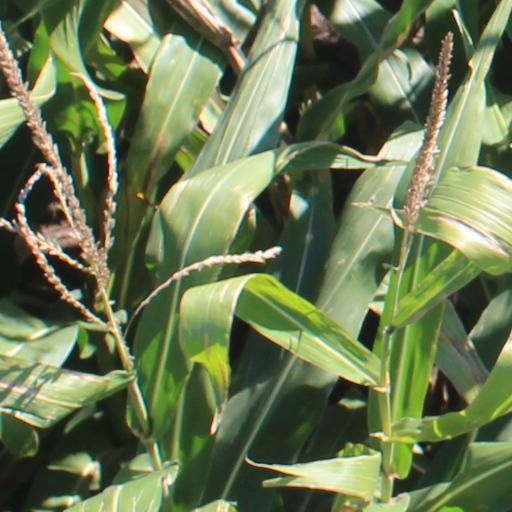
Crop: maize; corn